Michael Rosen

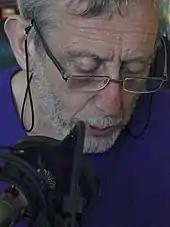

Rosen is well established as a broadcaster, presenting a range of documentary features on British radio. He is the presenter of BBC Radio 4's regular magazine programme "Word of Mouth", which looks at the English language and the way it is used.